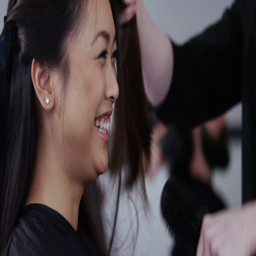
young woman having her hair blow - dried while at the hair salon